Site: brandenburg
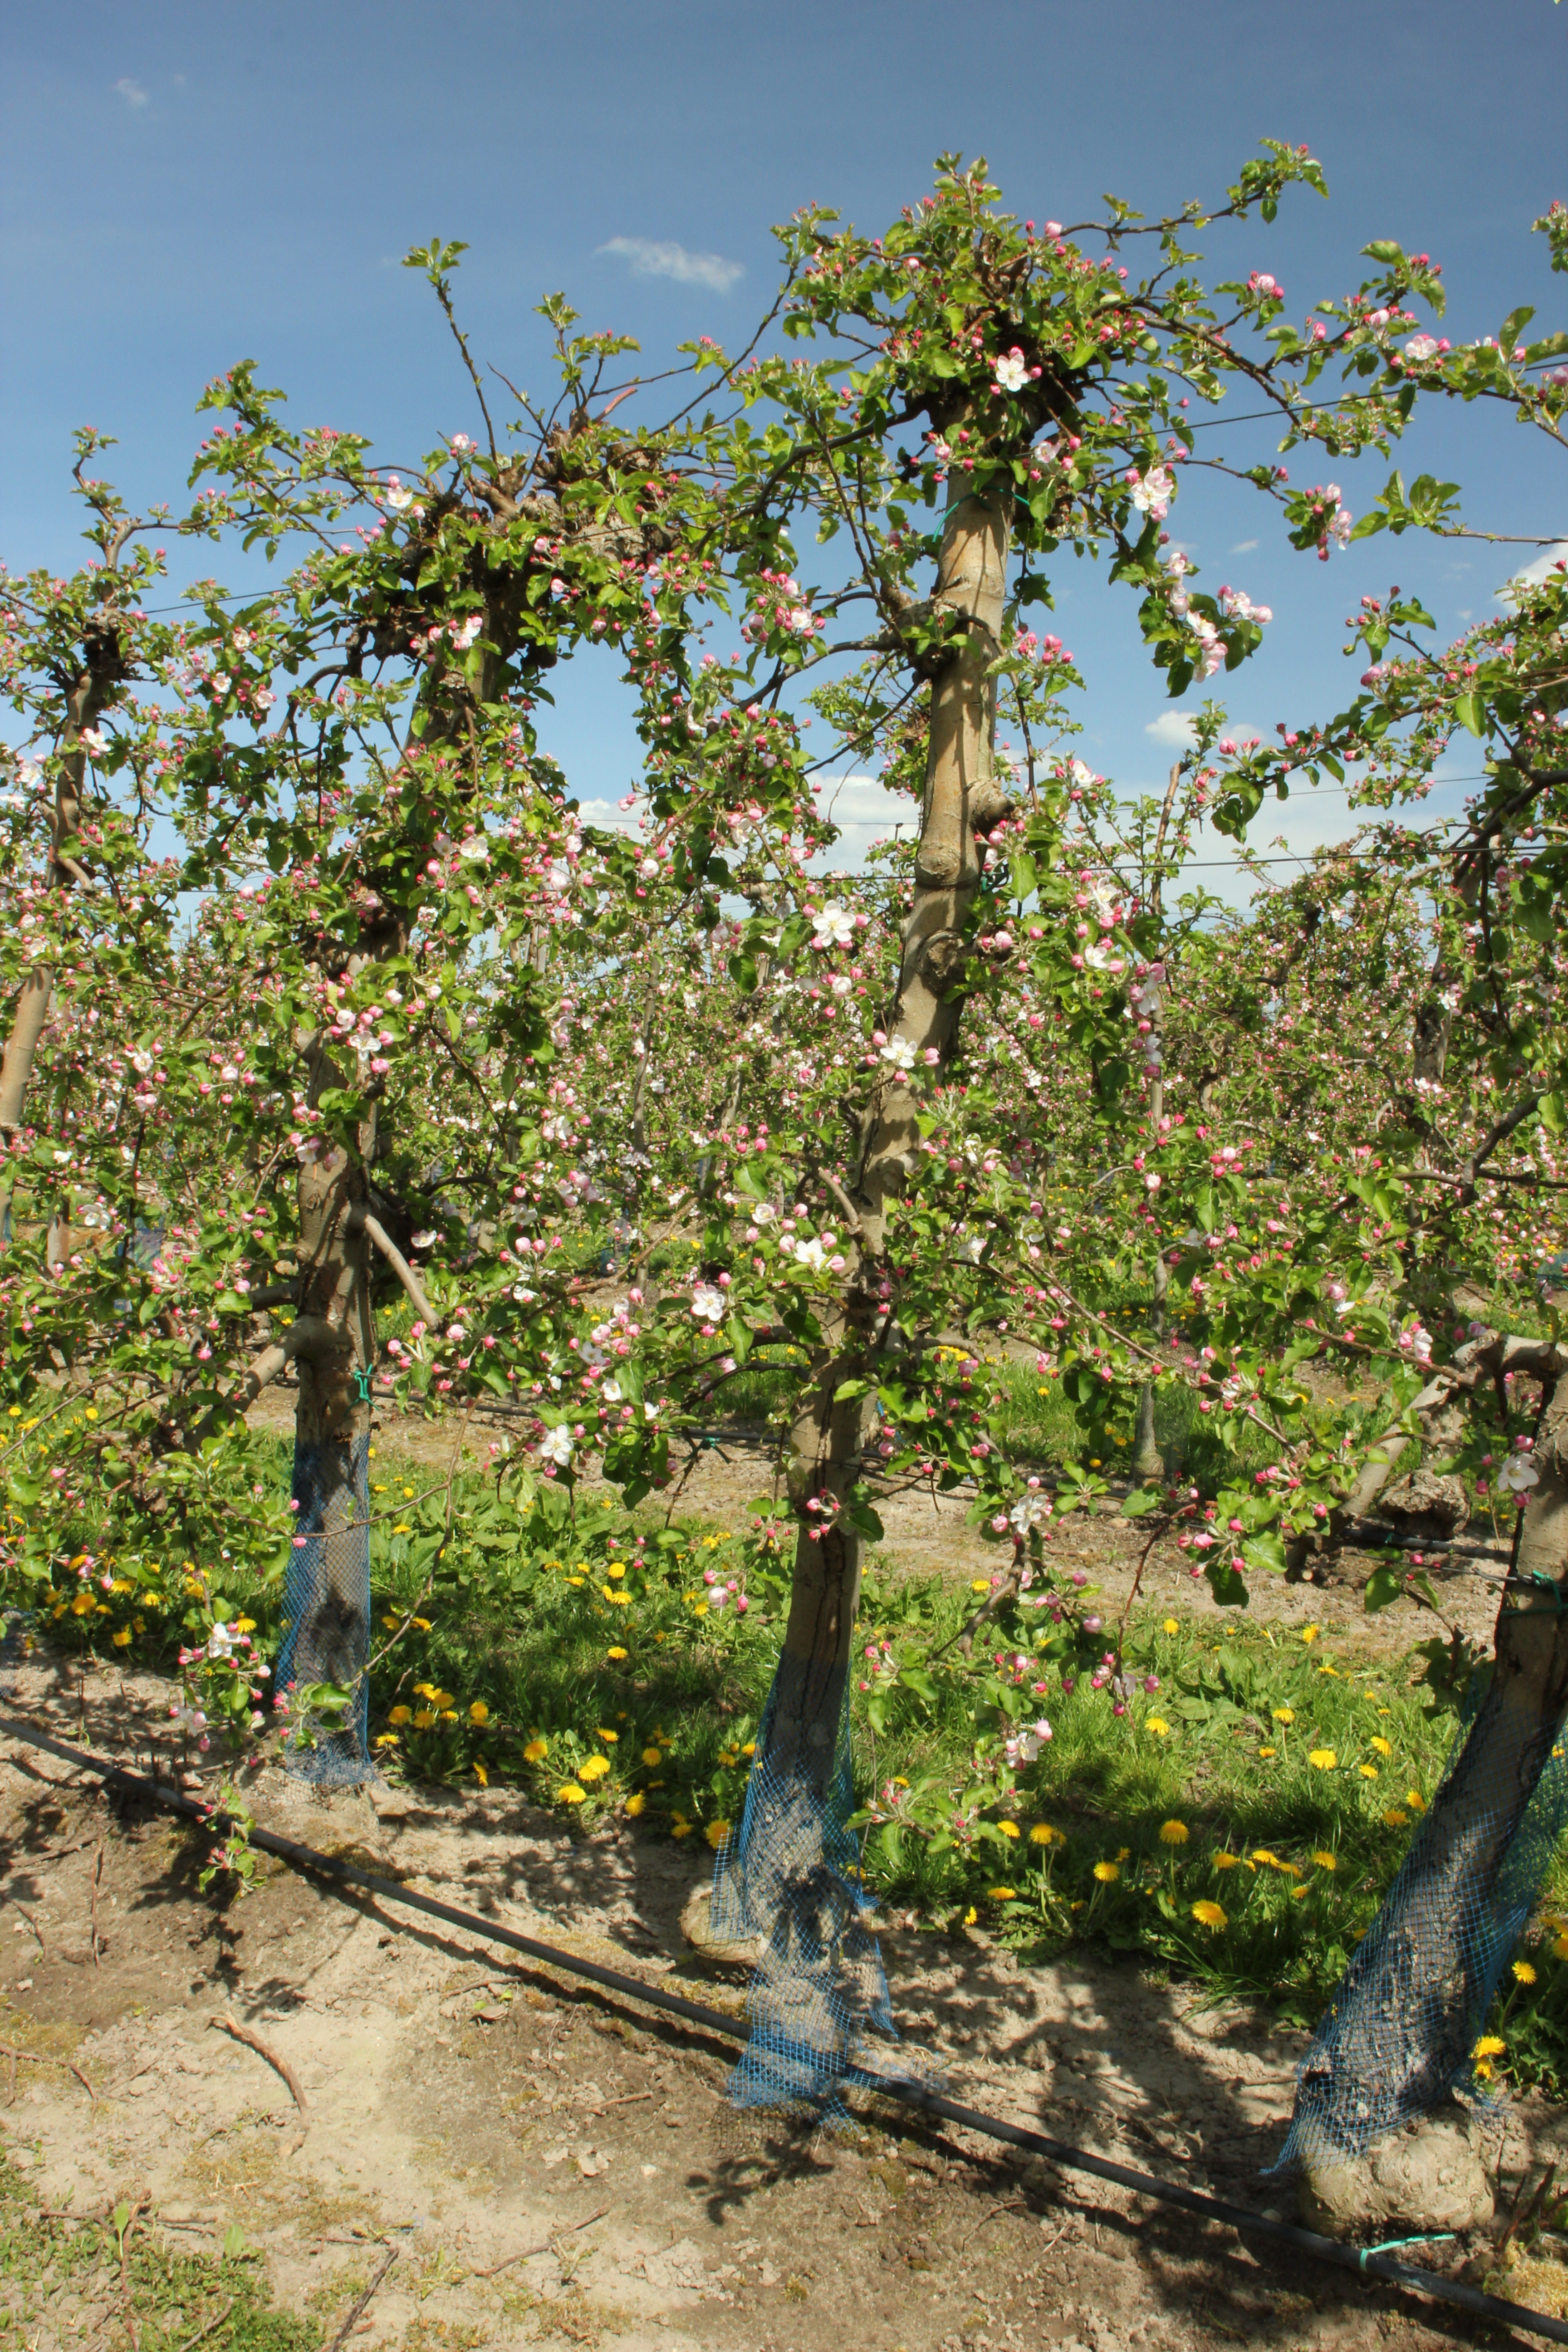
Growth stage (BBCH 57): Inflorescence emergence